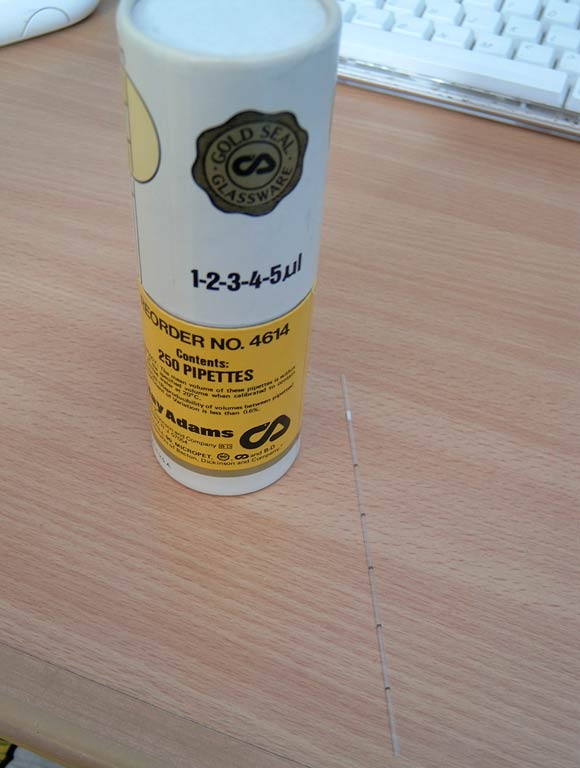
pipettes
Specialty: laboratory science / research labs
Image credit: Pommiebastards